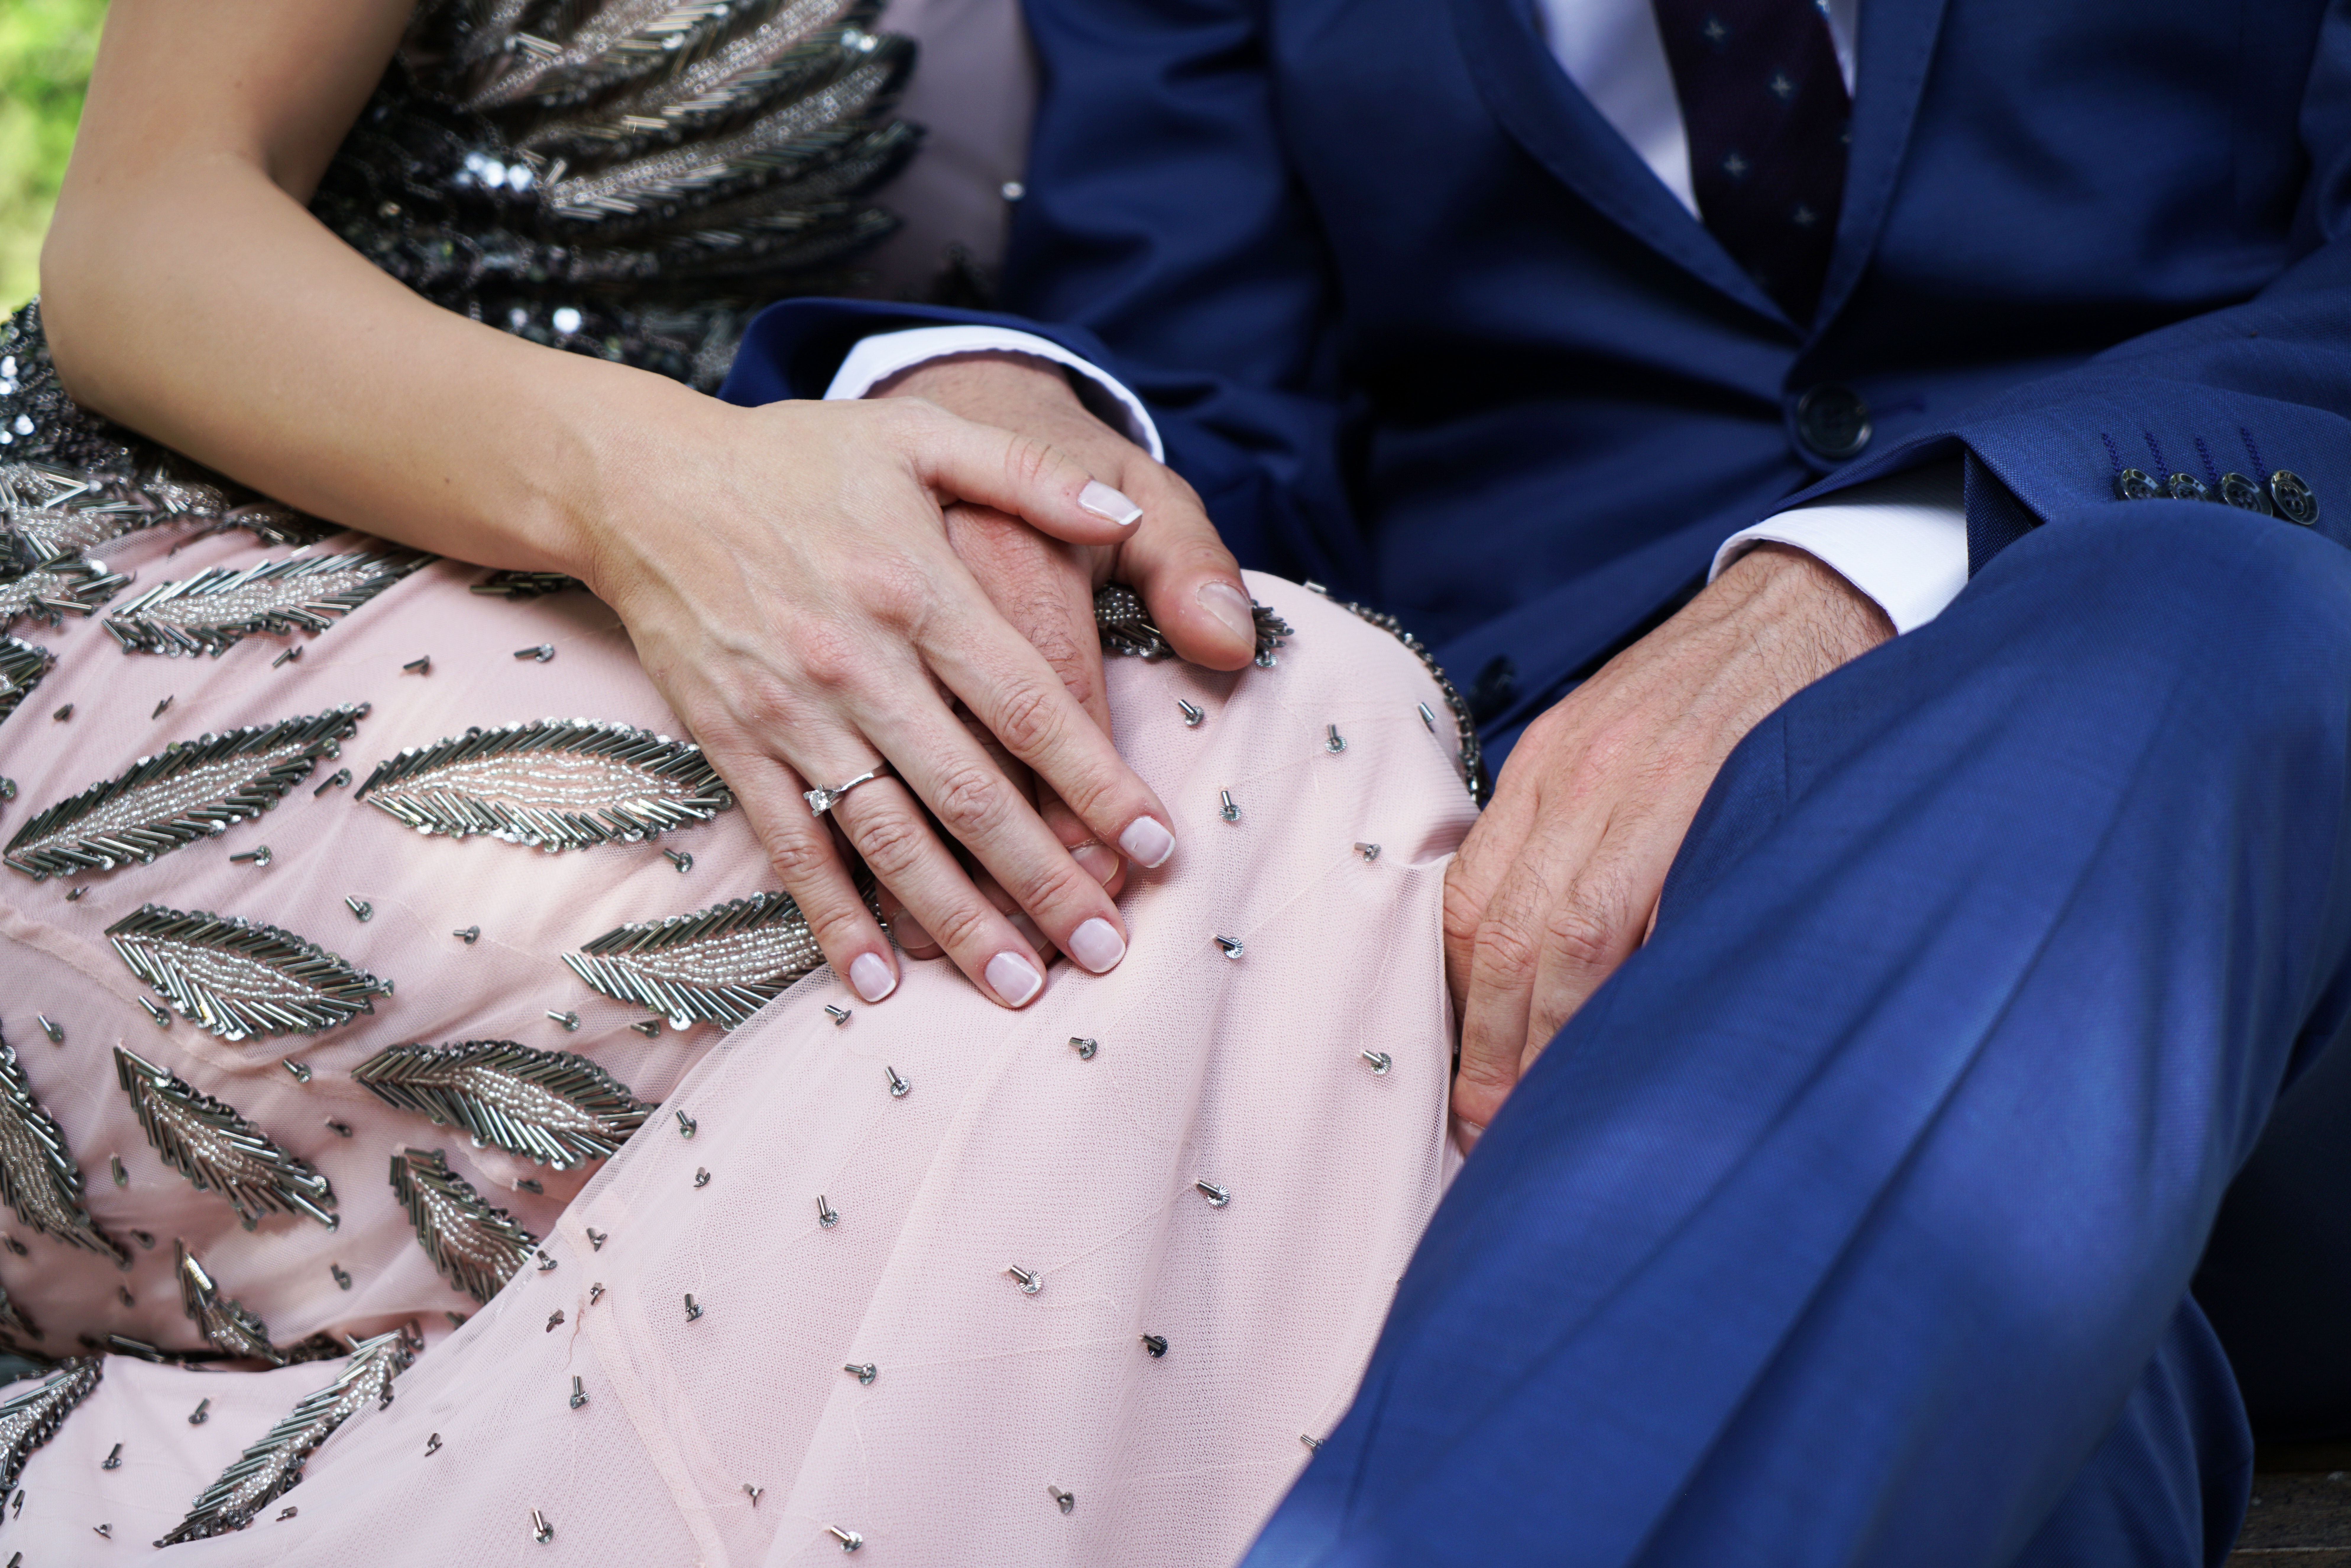
photograph, hand, finger, dress, girl, wedding, formal wear, tradition, jewellery, groom, ceremony, event, smile, fun